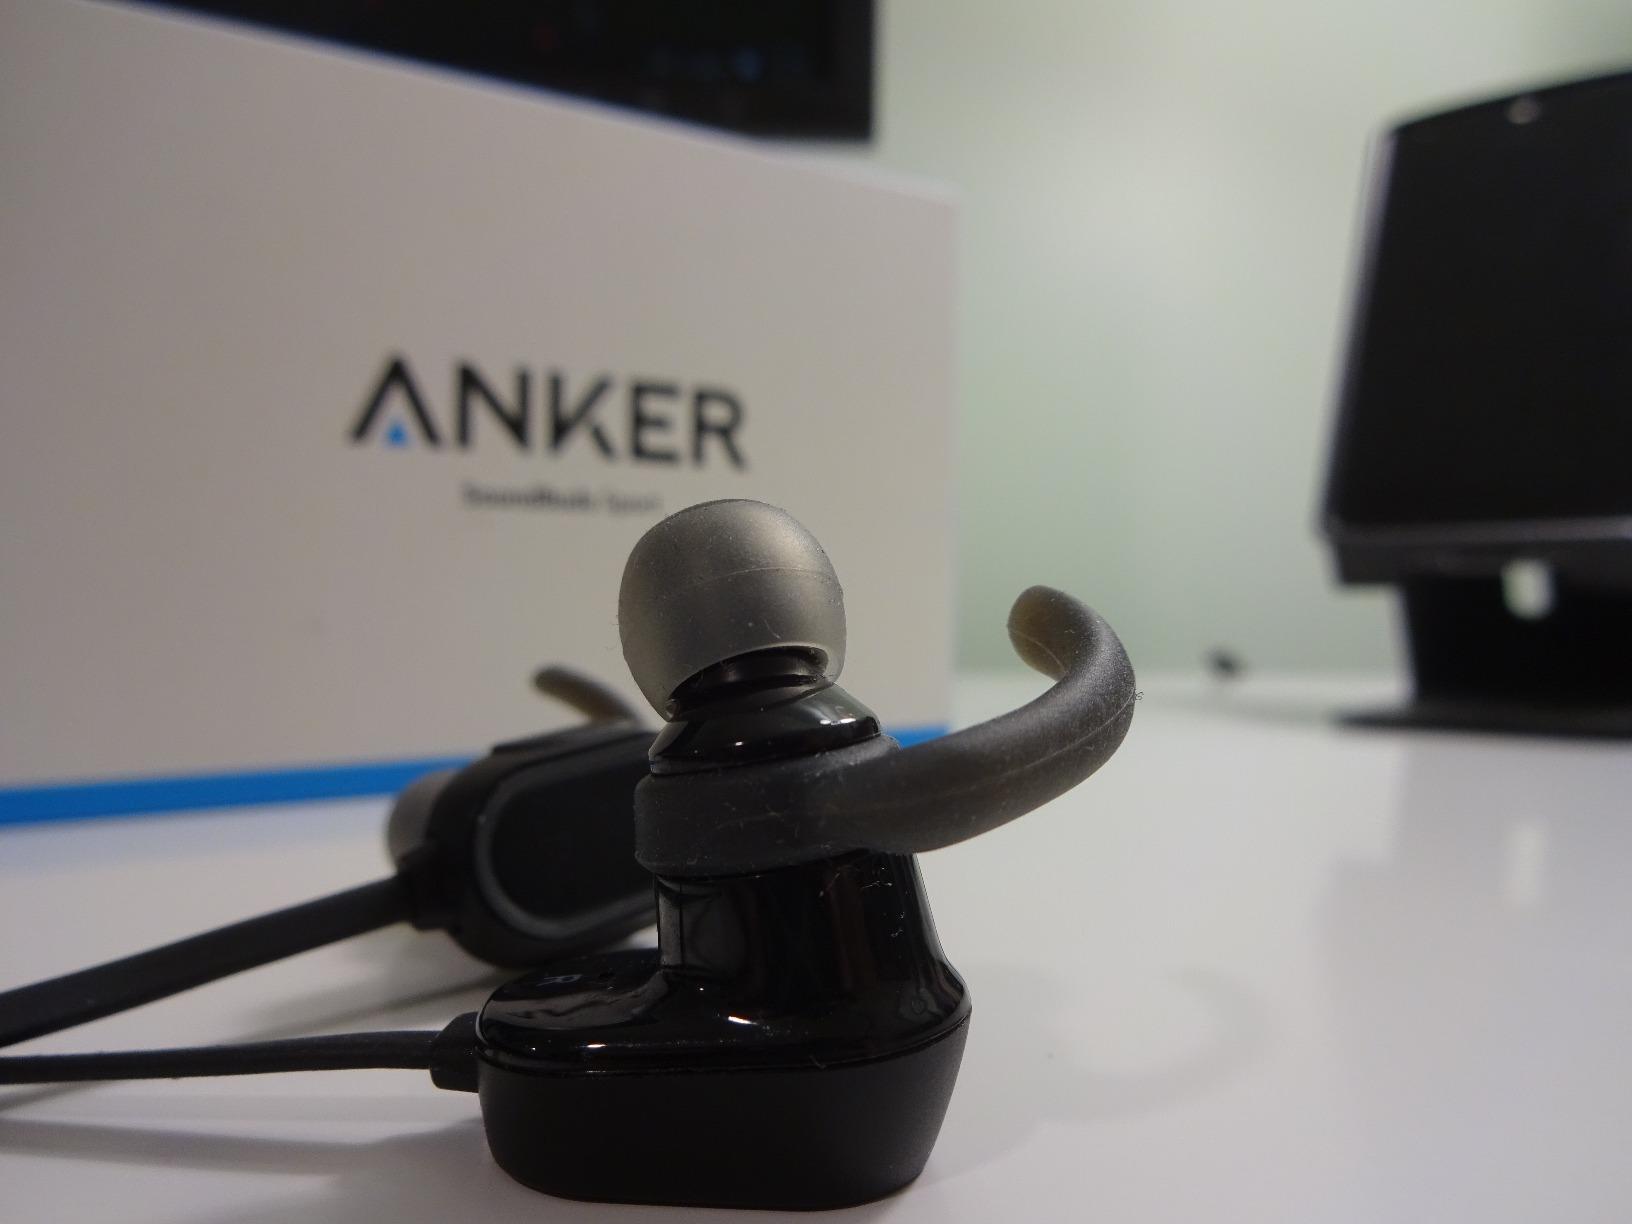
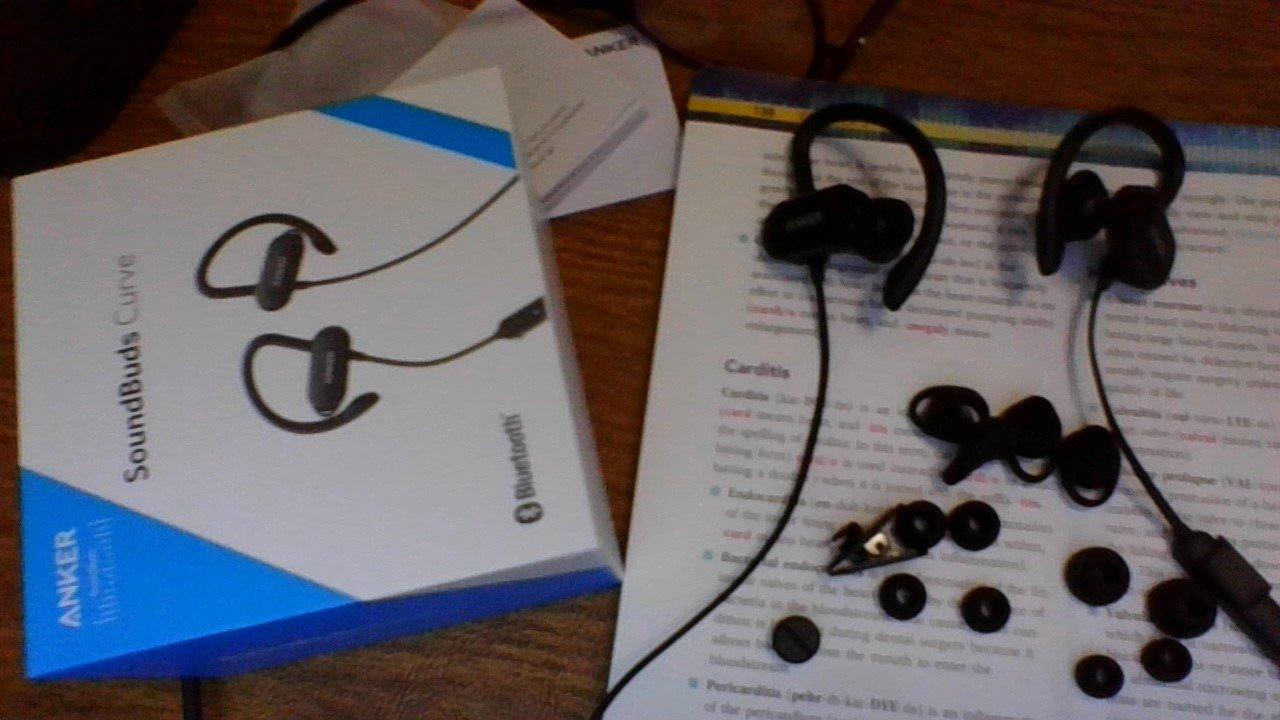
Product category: headphones
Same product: no